Polish speculative fiction

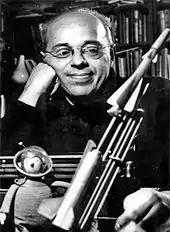
Stanisław Lem, the most famous Polish science fiction writer

Science fiction and fantasy in Poland dates to the late 18th century. However, science fiction as a genre in Polish literature truly began to emerge at the end of the 19th century under the influence of Jules Verne's work. During the latter years of the People's Republic of Poland, a very popular genre of science fiction was social science fiction. Later many other genres gained prominence.